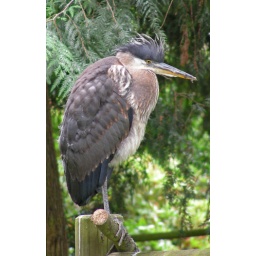
This is a young Great Blue Heron sitting on the fence in the heron colony in Vancouver's Stanley Park.